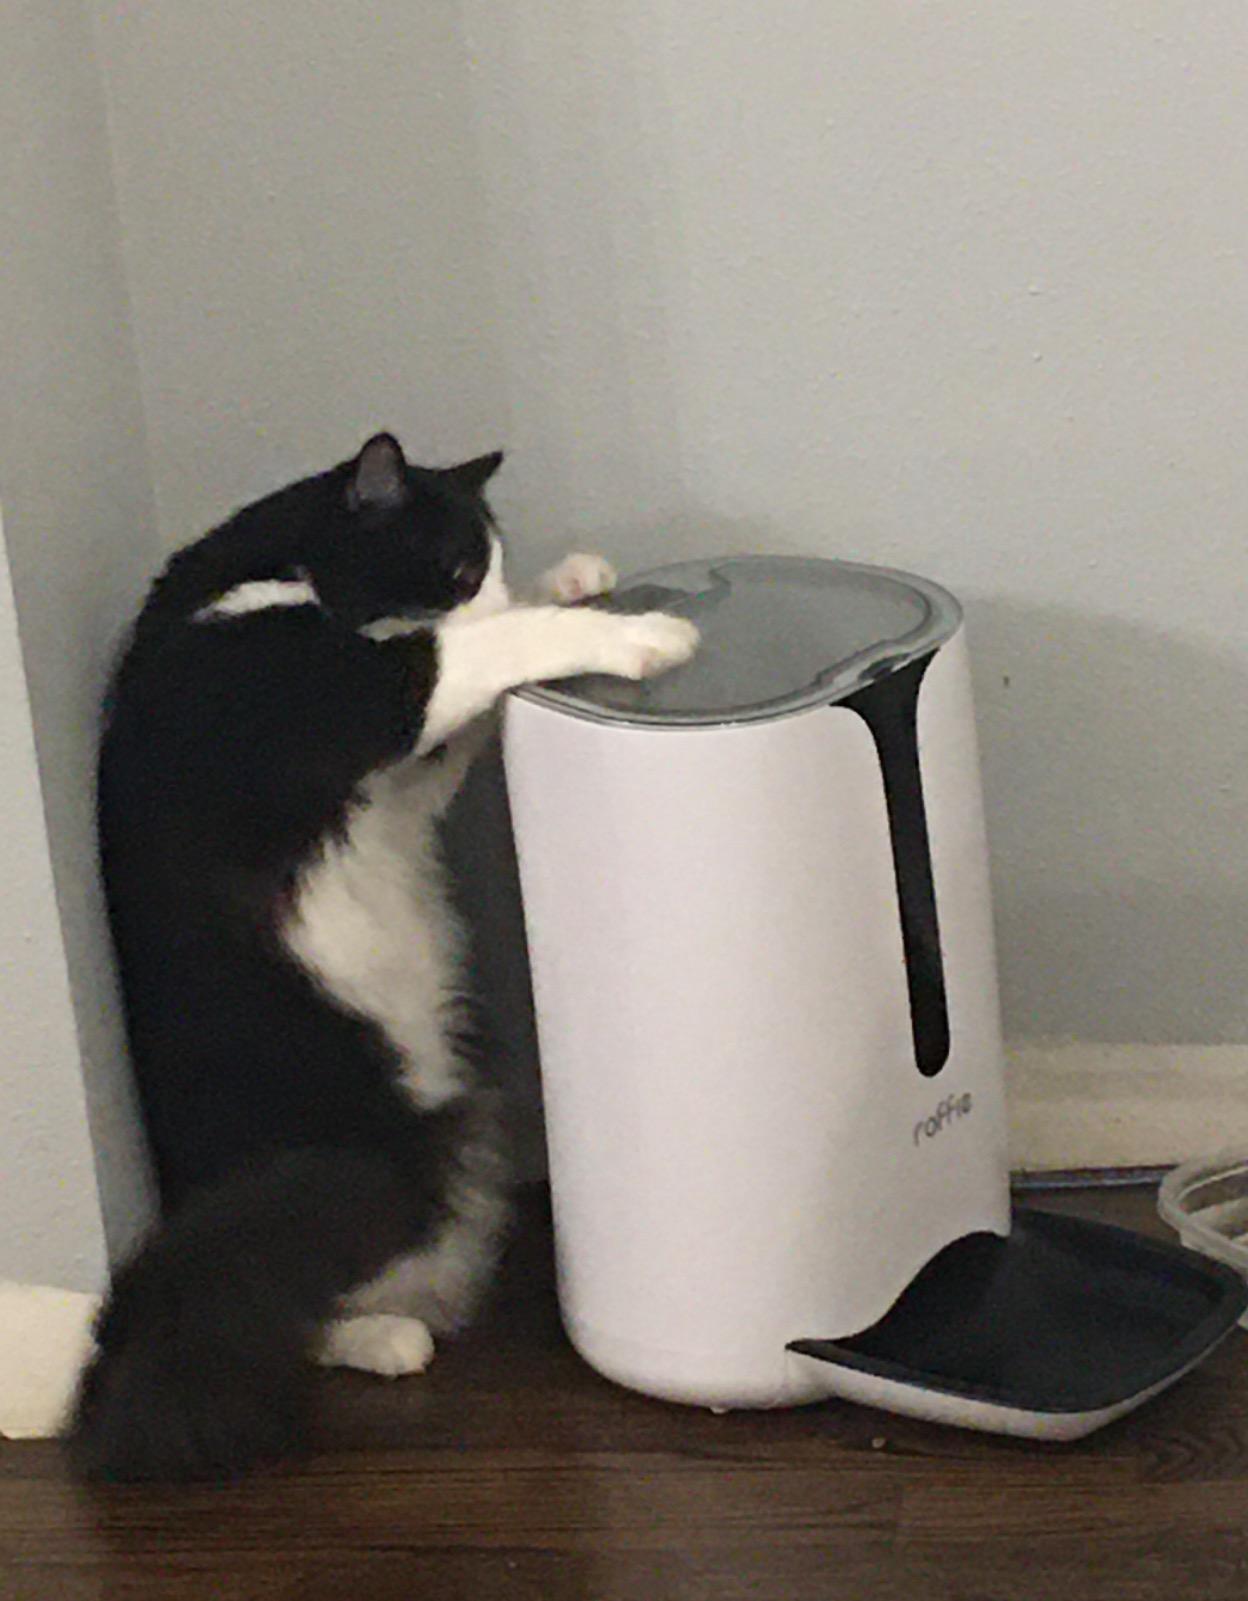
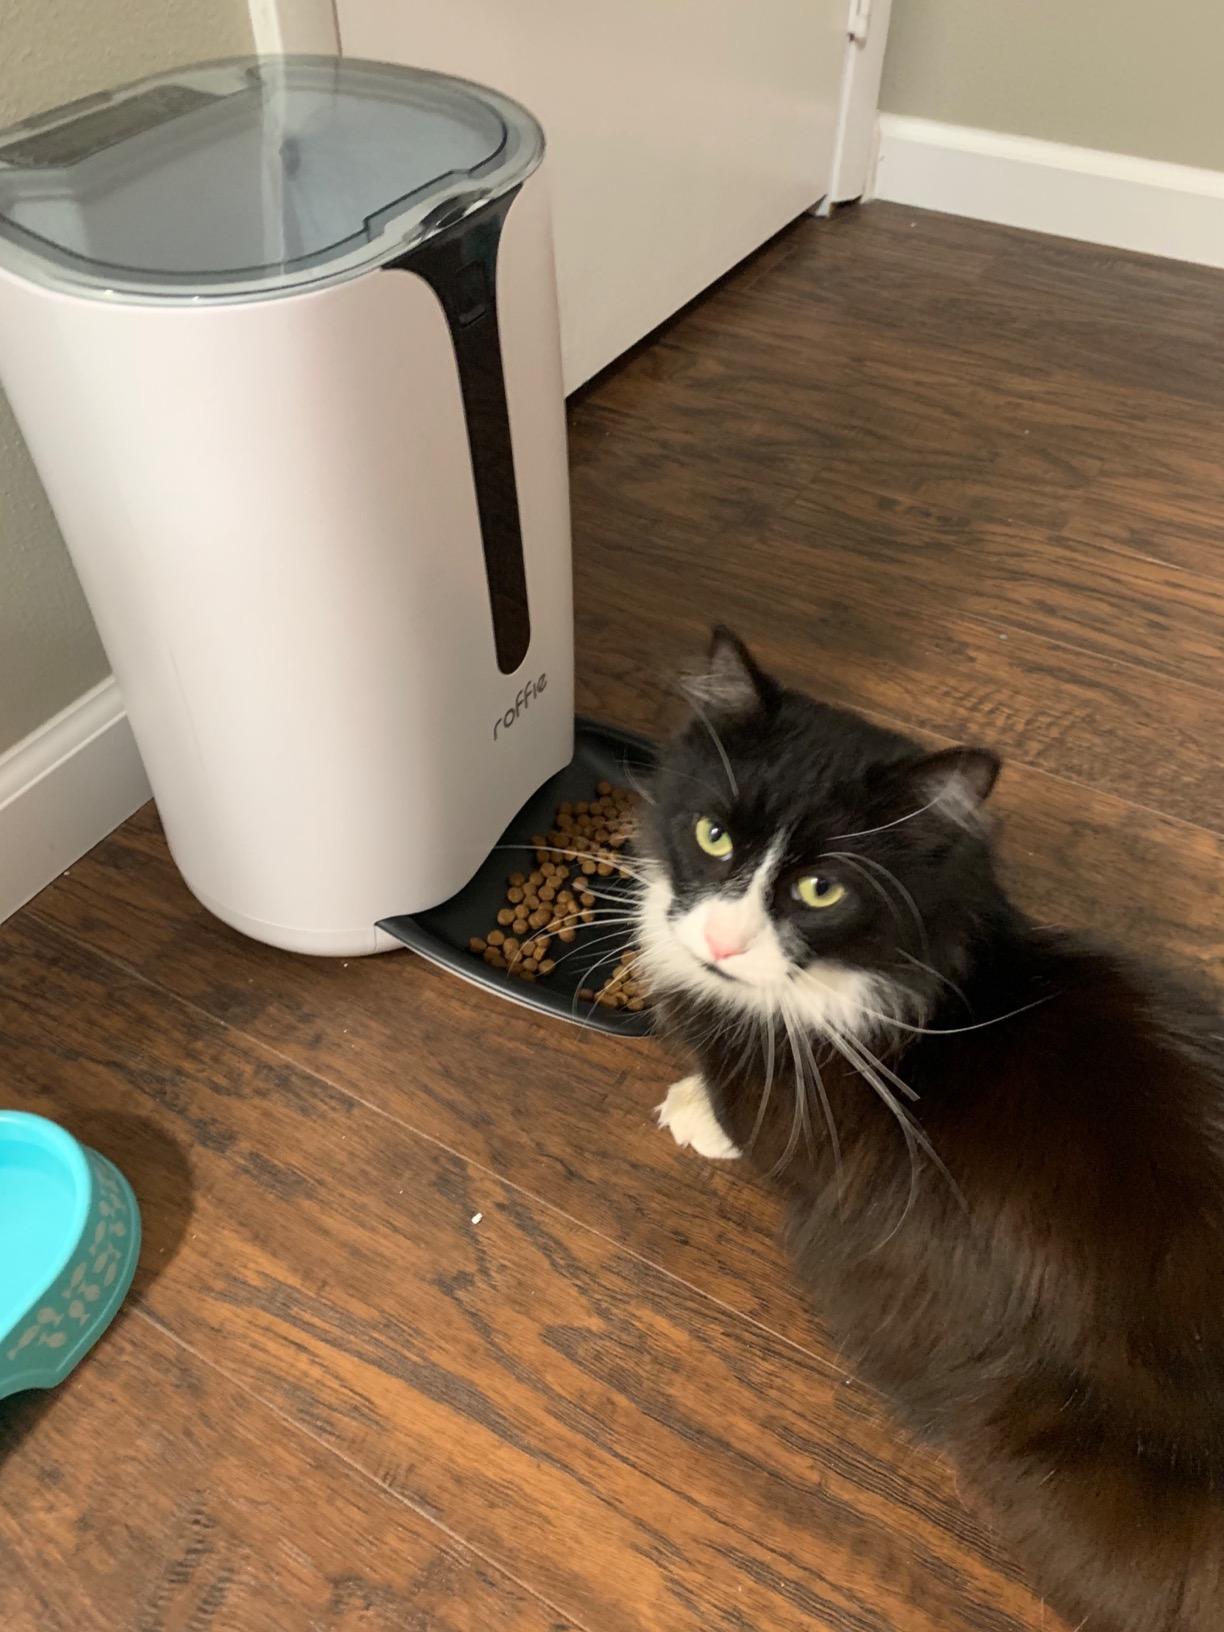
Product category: items_feeder
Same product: yes